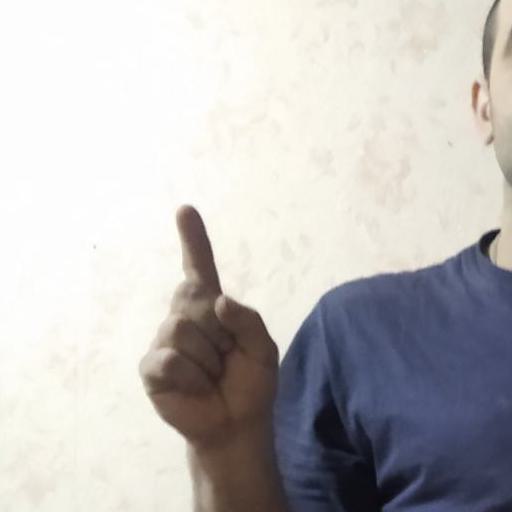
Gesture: one